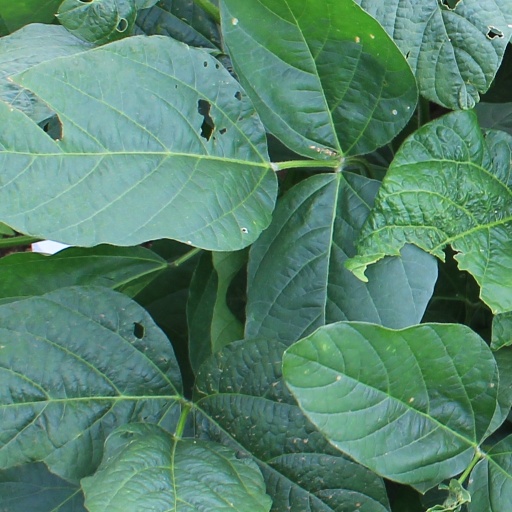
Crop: soybean